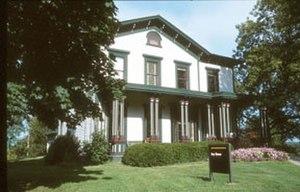
Le programme d'écriture créative, mieux connu sous le nom de Iowa Writers' Workshop, de l'Université de l'Iowa située à Iowa City dans l'Iowa est un programme postgrade très renommé d'écriture créative aux États-Unis. Depuis 2014, la directrice de l'atelier est l'écrivain Lan Samantha Chang. Les diplômés reçoivent une maîtrise ès lettres en anglais.